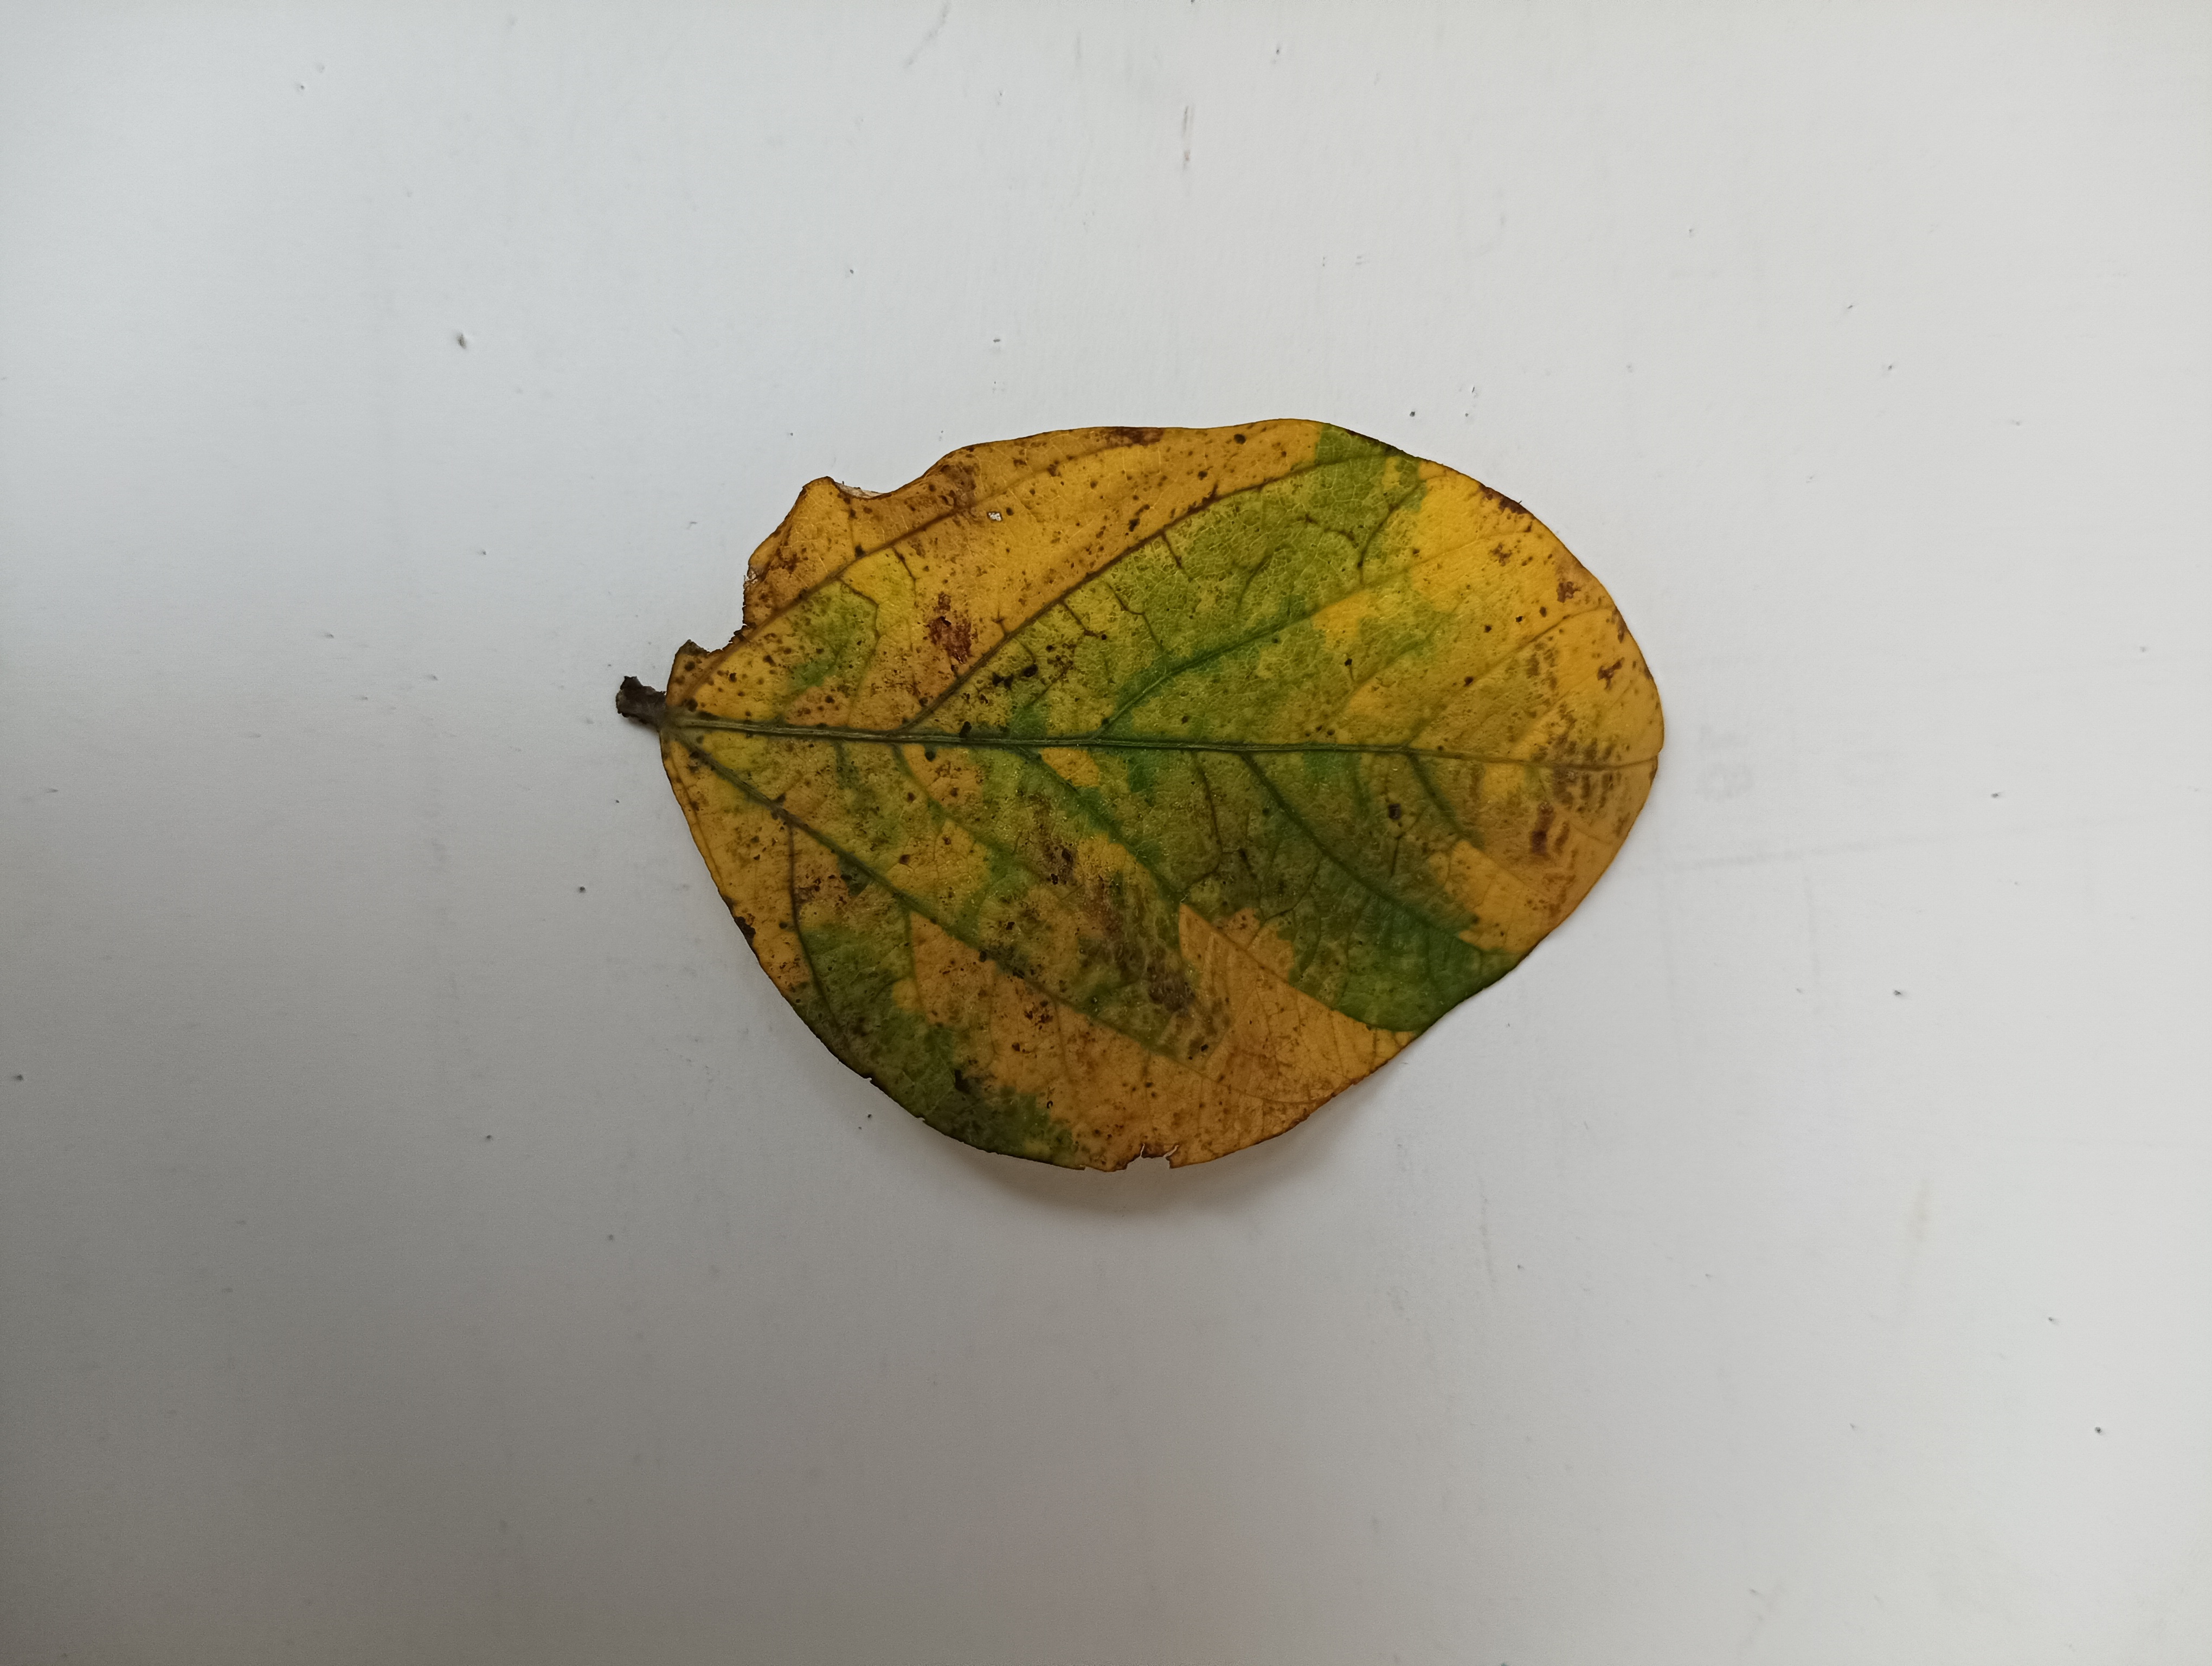
Label: Vein Necrosis